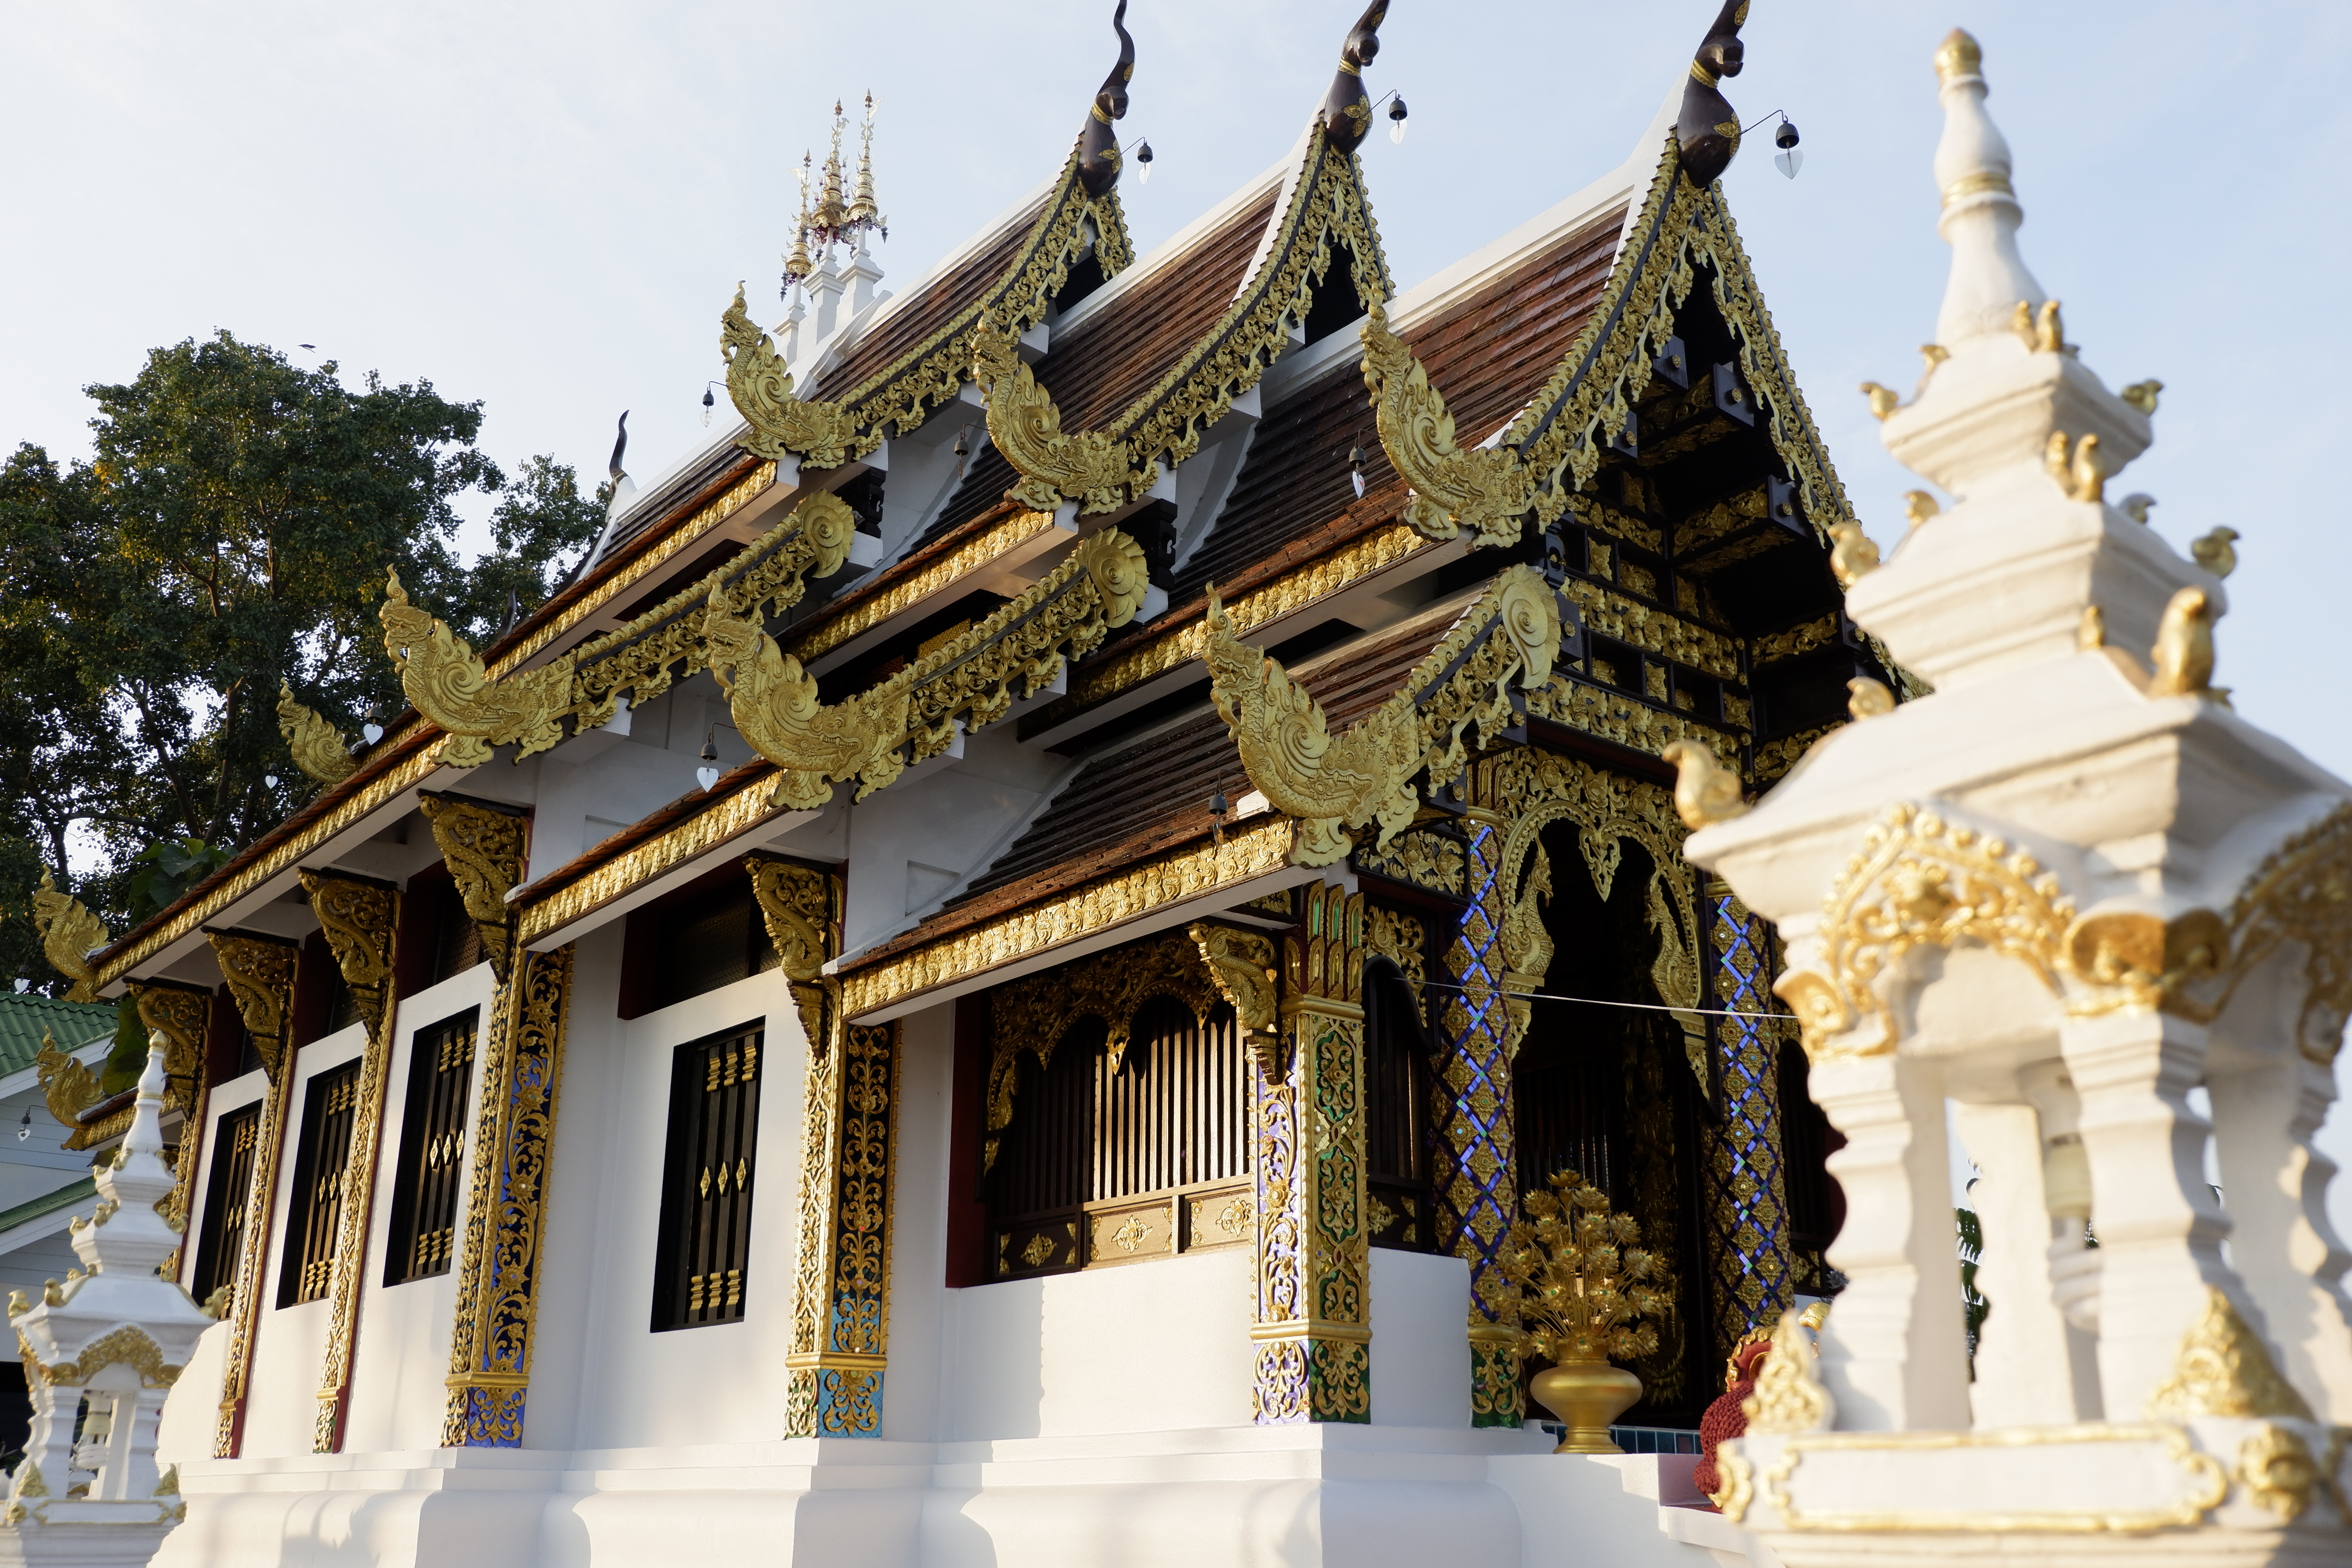
temple fair, chinese architecture, temple, place of worship, building, wat, japanese architecture, historic site, shrine, monastery, shinto shrine, facade